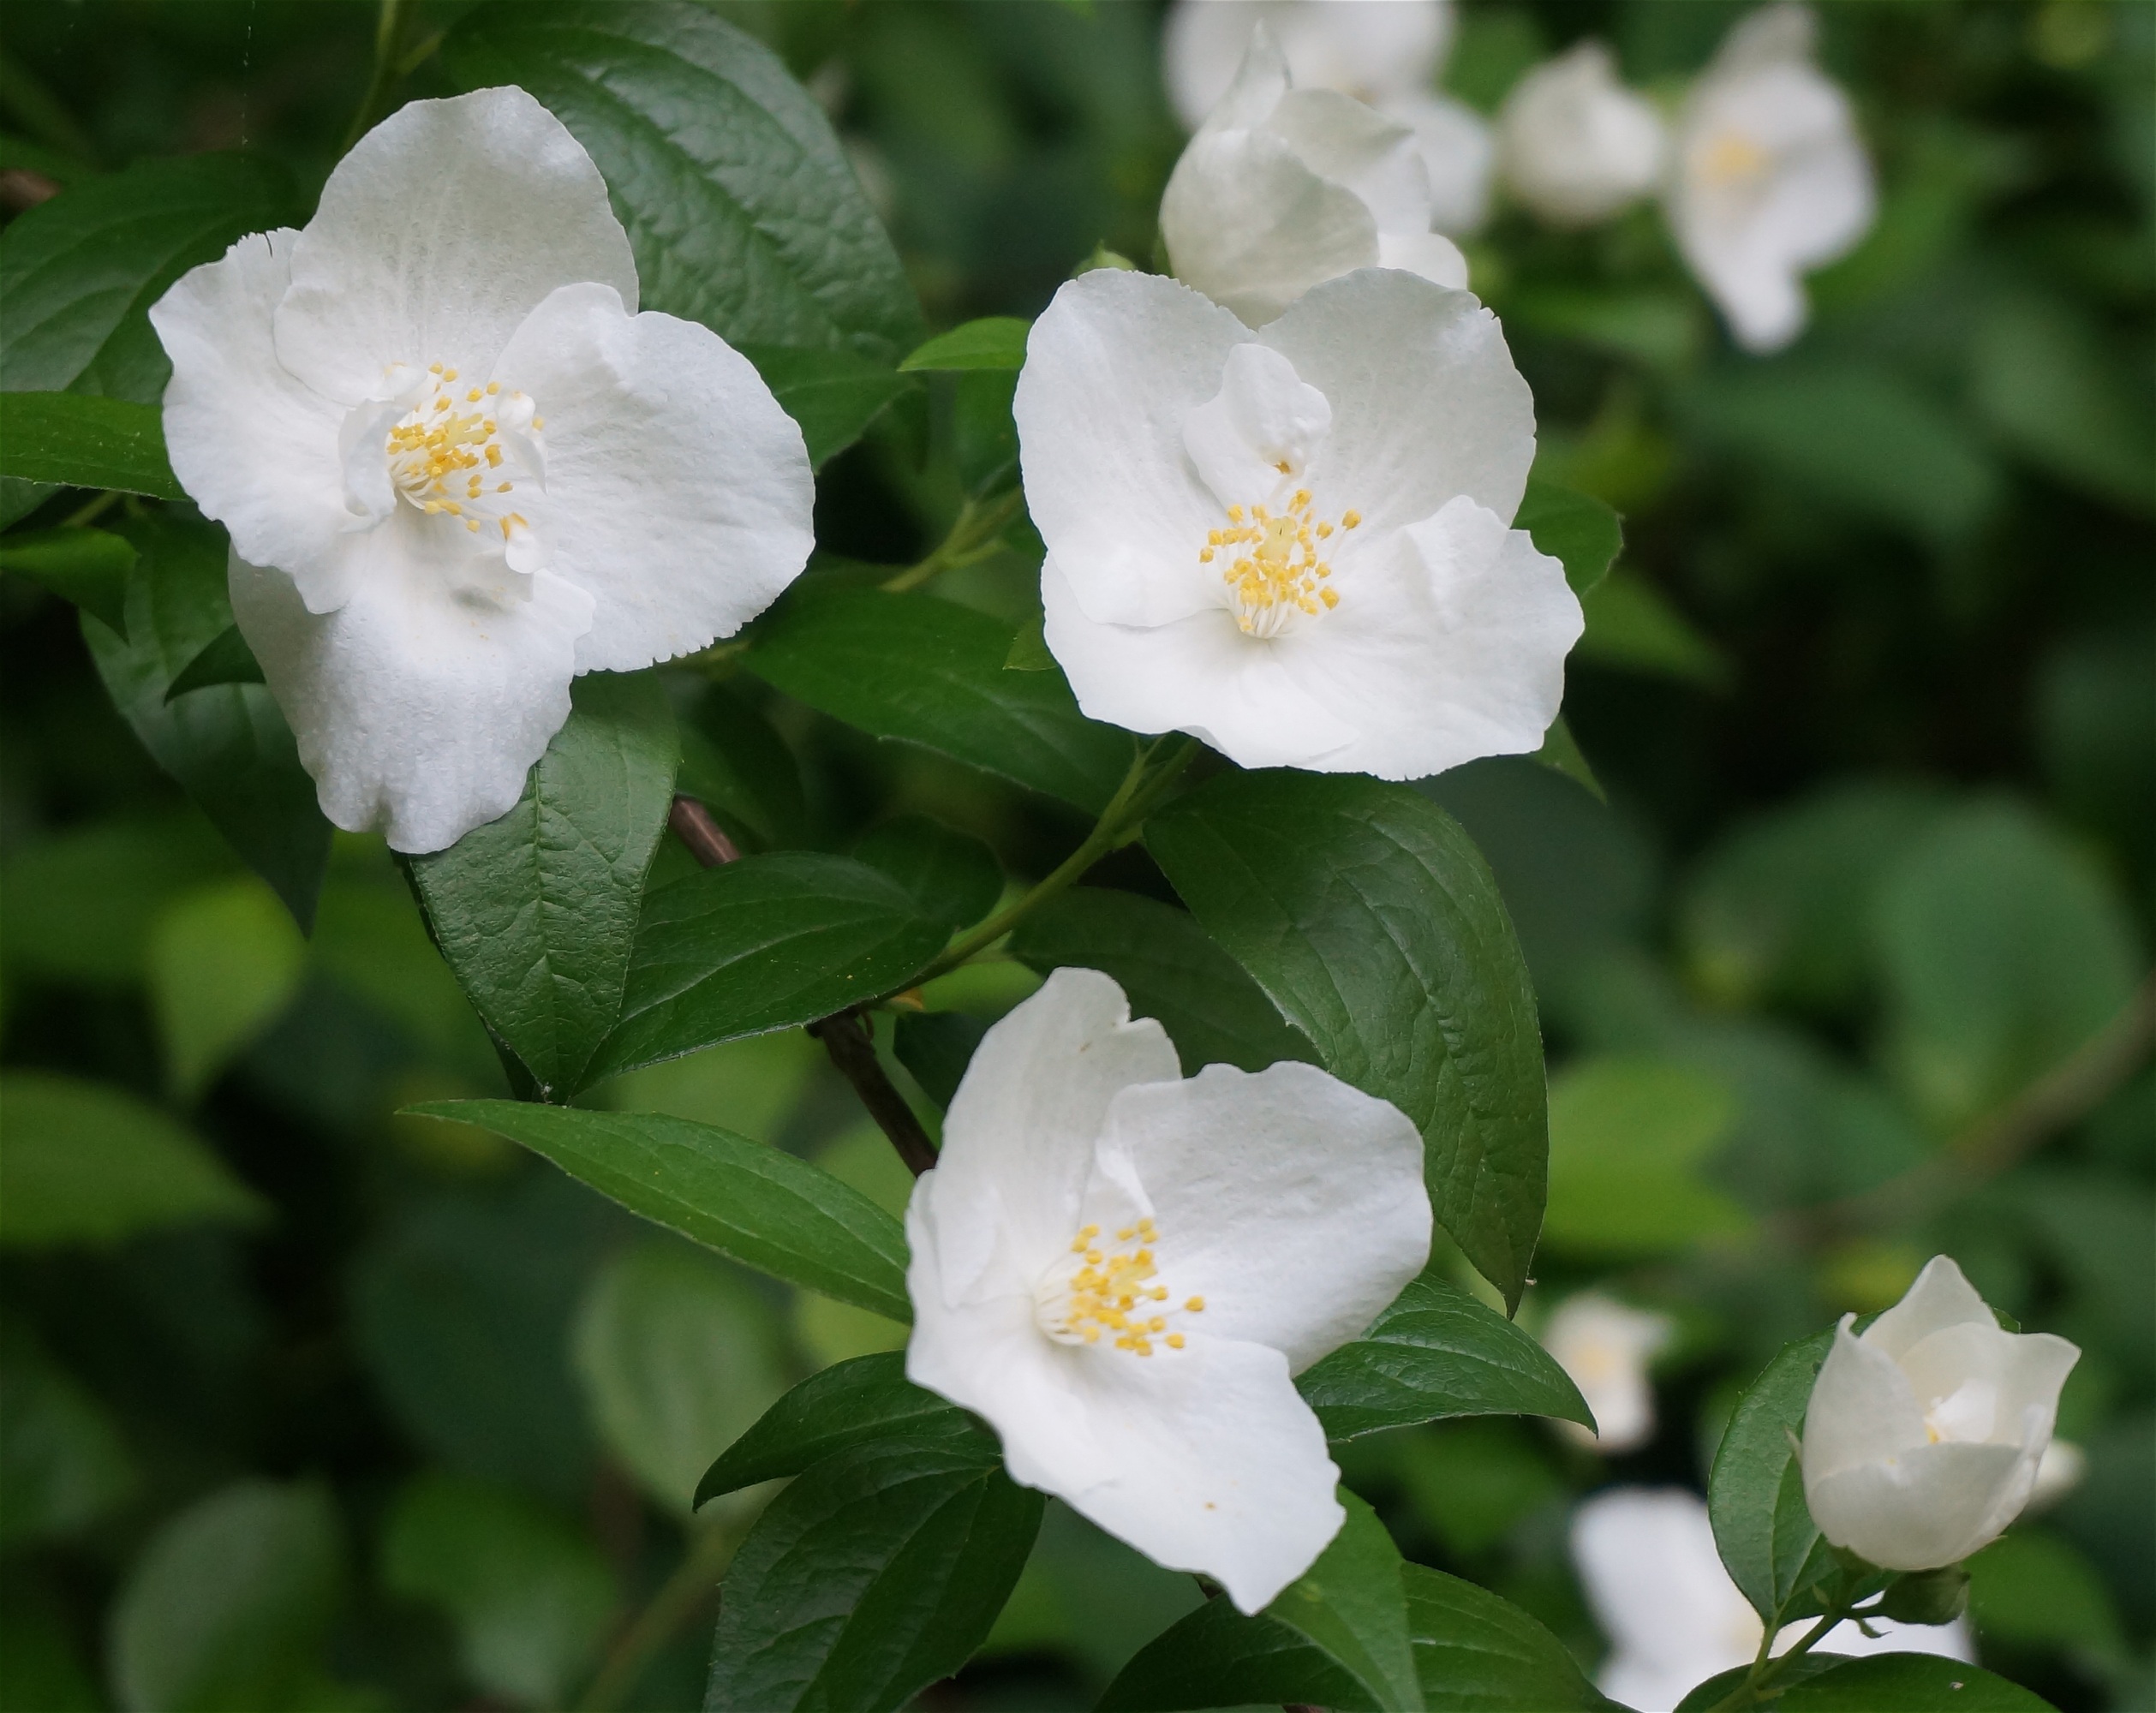
nature, blossom, plant, white, flower, petal, rose, spring, botany, flora, plants, flowers, fragrant, floribunda, jasmine, flowering plant, rose family, mock orange, burnet rose, land plant, multiflora rose